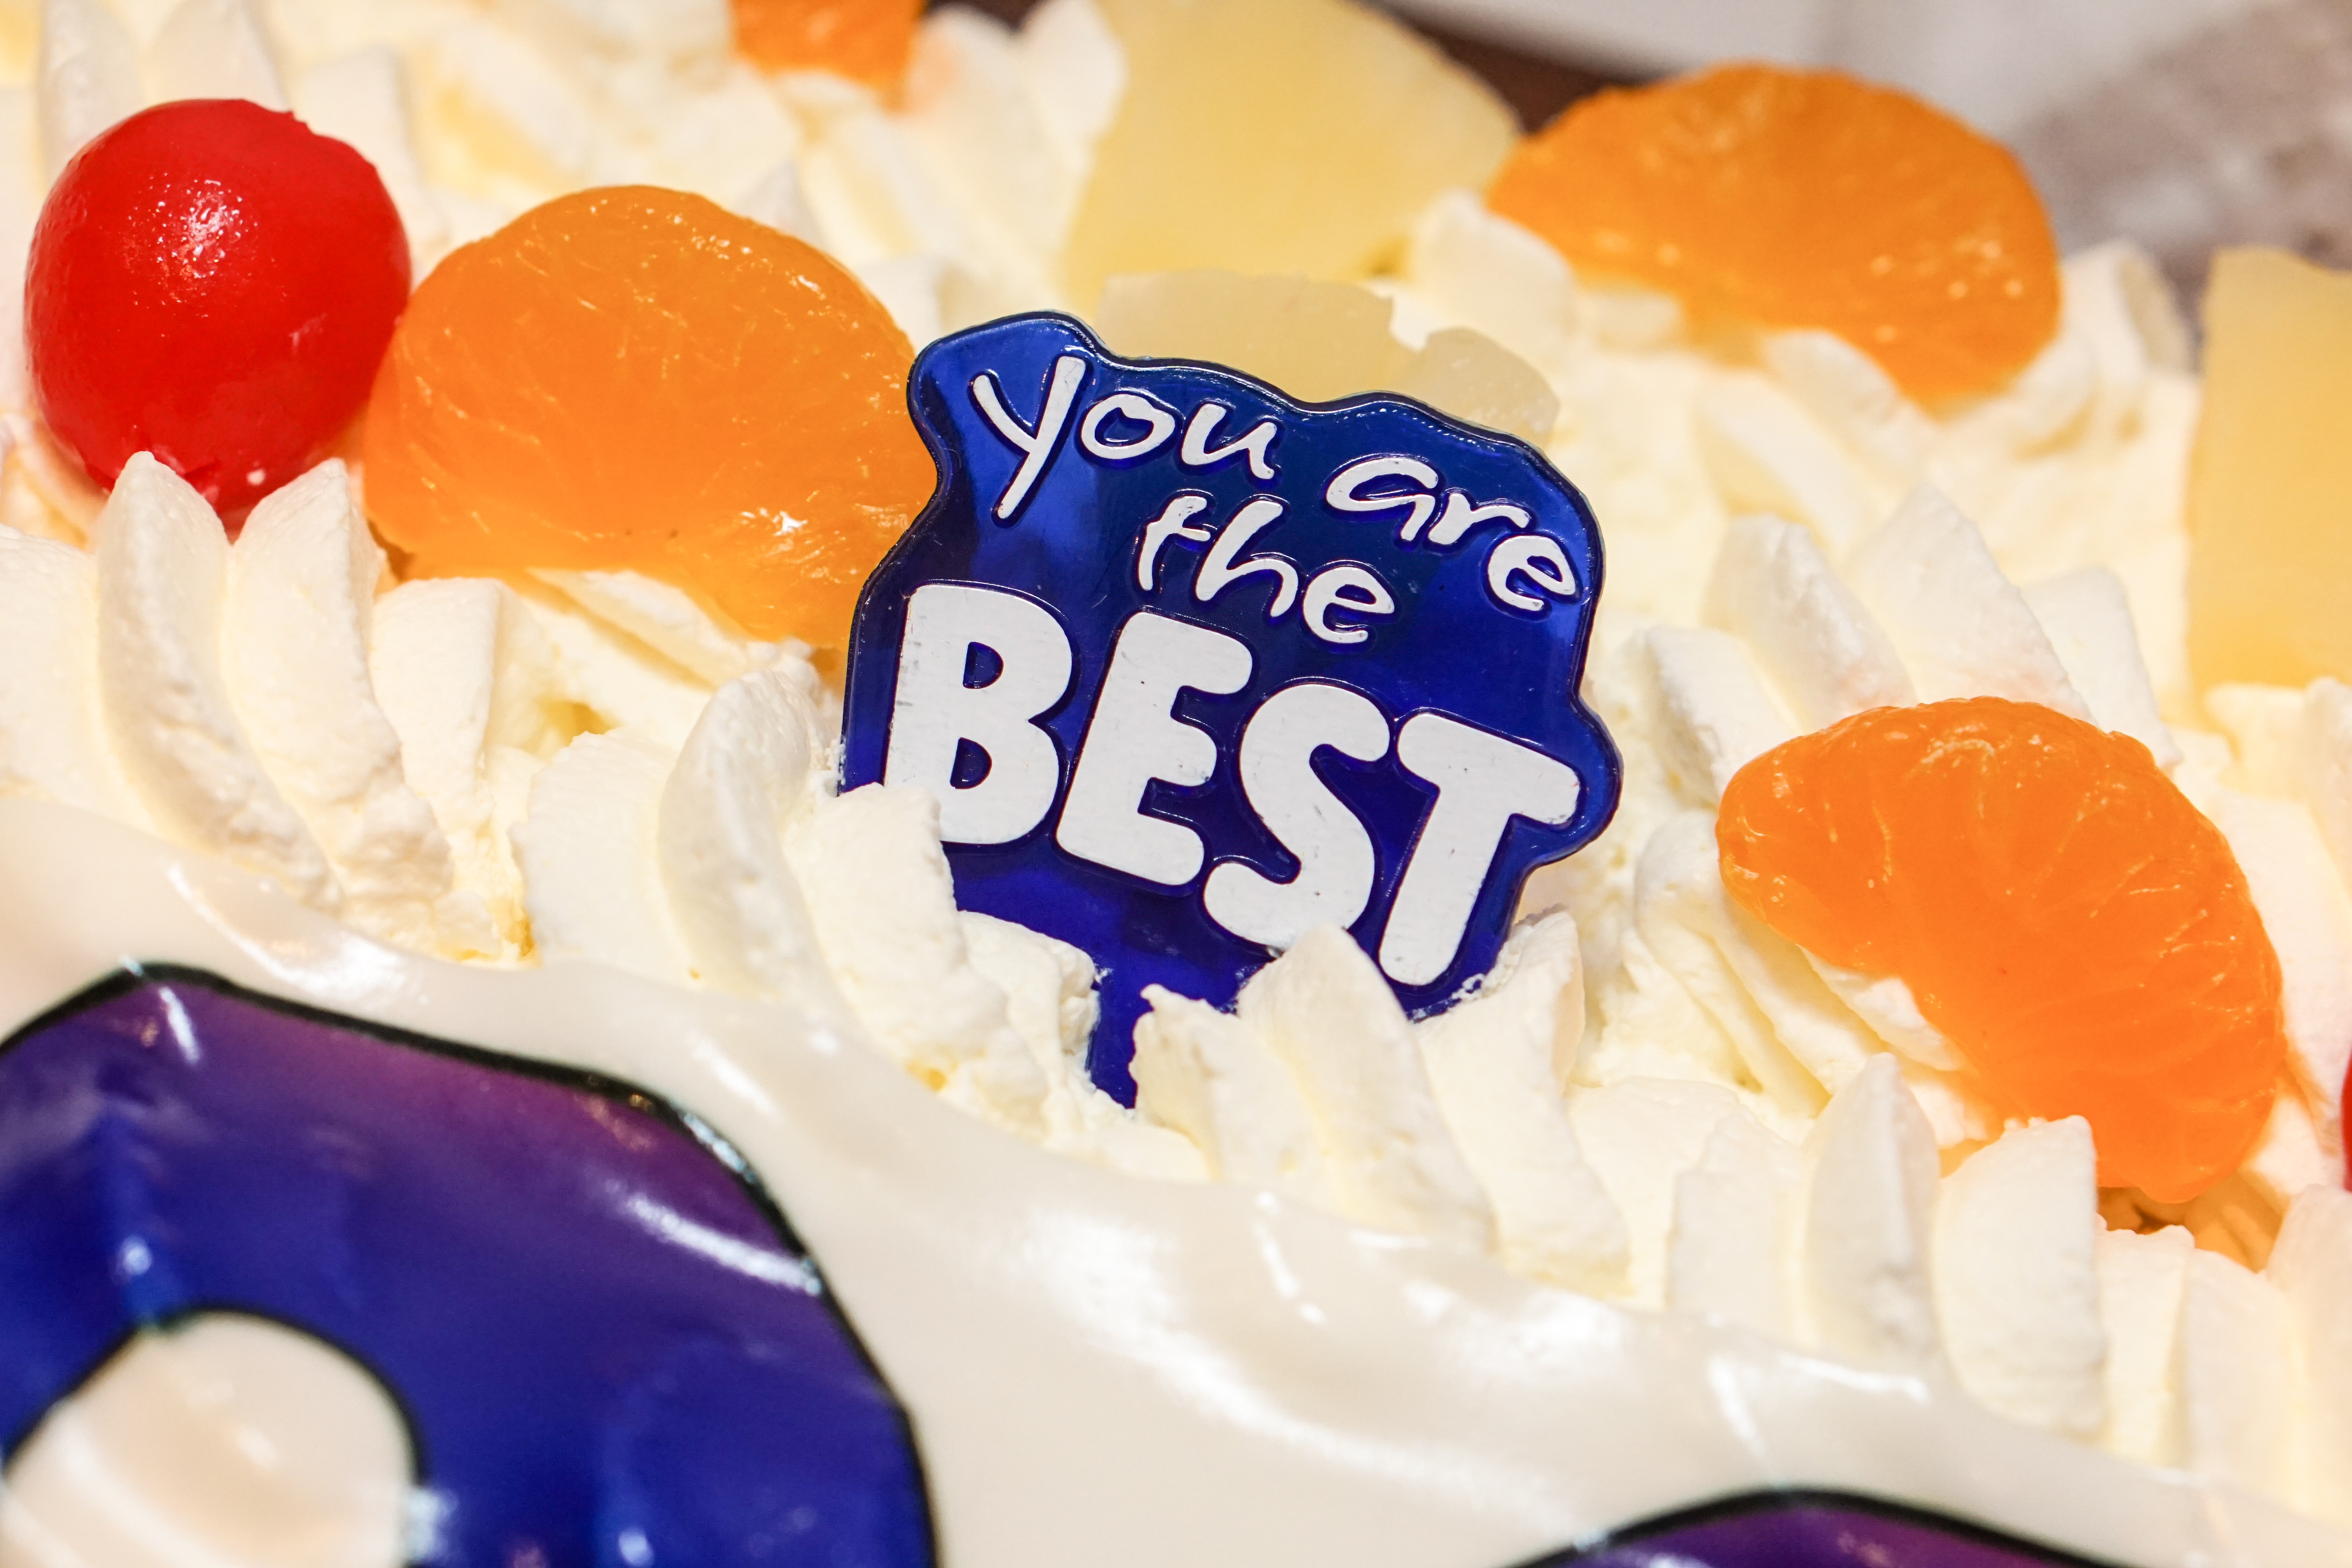
sweet, celebration, decoration, meal, food, breakfast, baking, ice cream, dessert, eat, lunch, cuisine, cream, delicious, cake, birthday cake, bake, icing, mandarin, birthday, congratulate, sweetness, cherry, saying, flavor, children's birthday, snack food, you are the best